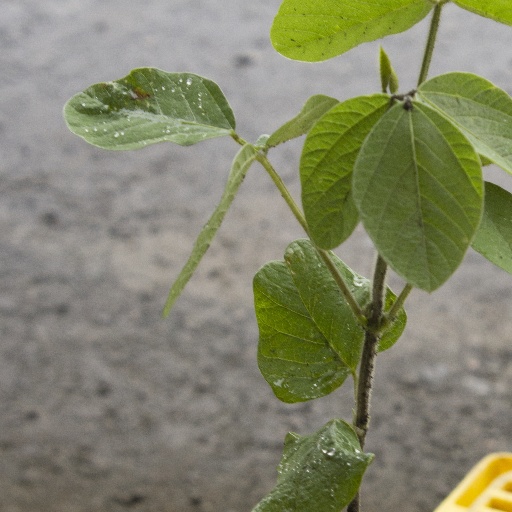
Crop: soybean